Zante currant

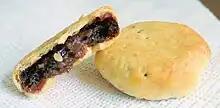
Eccles cakes

Zante currants are usually called simply "currants", except in the U.S., and in many anglophone countries are used in traditional baked goods and puddings.